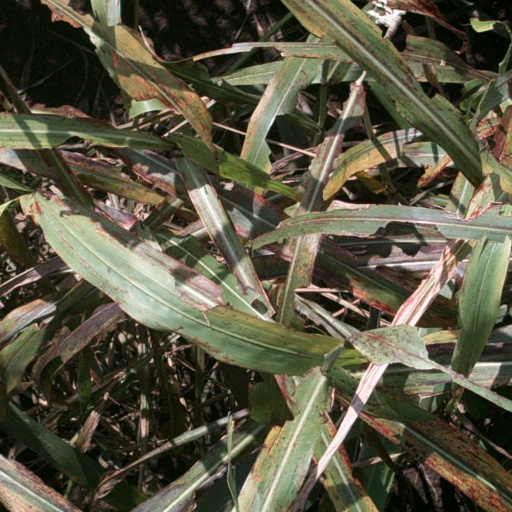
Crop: sorghum